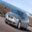
Label: automobile